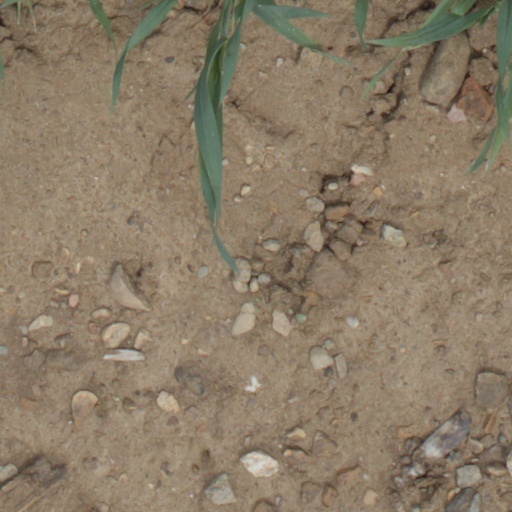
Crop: wheat